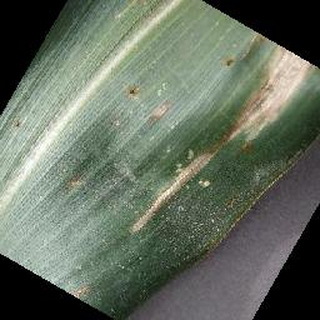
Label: corn_cercospora_leaf_spot